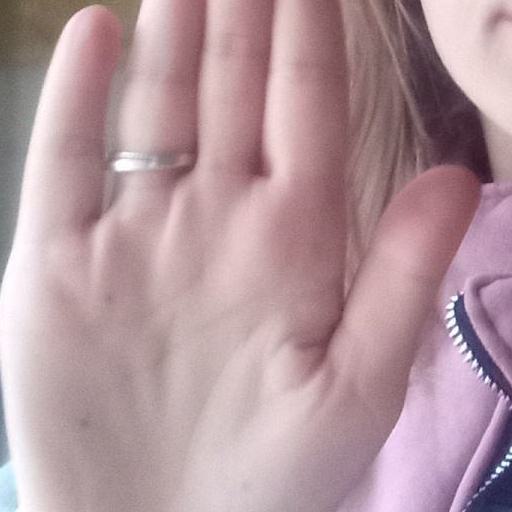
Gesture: stop